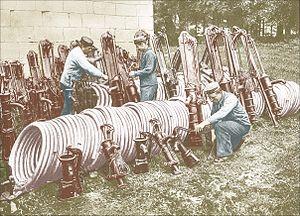
Plumbers at work on the 1915 western theatre of War.
La plomberie est un métier très ancien, dont l'origine remonte à la construction des pyramides en Égypte antique ; attesté par des tuyaux en cuivre vieux de 4 500 ans, c'est un métier qui n'a cessé de s'améliorer et de se développer au cours des siècles et des générations de plombiers qui l'on servi.